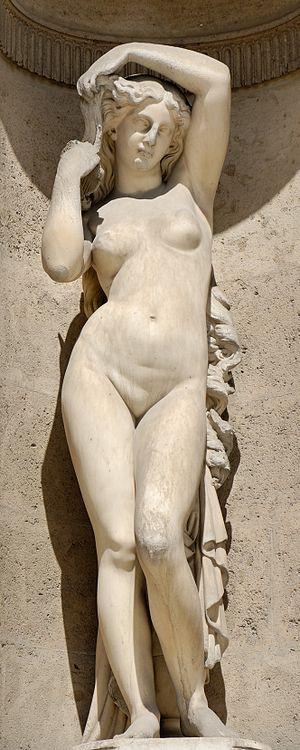
Bethsabée (1859), œuvre de Eugène Oudiné (1810-1887). Façade Nord de la cour Carrée du palais du Louvre.
Eugène-André Oudiné, né le 1ᵉʳ janvier 1810 à Paris où il est mort le 12 avril 1887, est un sculpteur et médailleur français.
Le Salon de peinture et de sculpture de 1859 est une exposition de peinture, sculpture, architecture et gravure, organisée à Paris en 1859, au Palais des Beaux-arts, annexe du Palais de l'Industrie.
Cet article recense les personnalités féminines représentées dans la statuaire publique à Paris, en France.